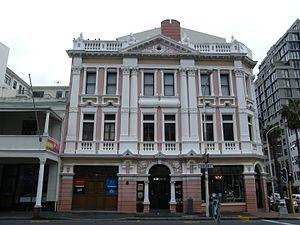
Le Cap est une ville d'Afrique du Sud, capitale de la colonie du Cap puis de la province du Cap. Elle est actuellement la capitale provinciale du Cap-Occidental.